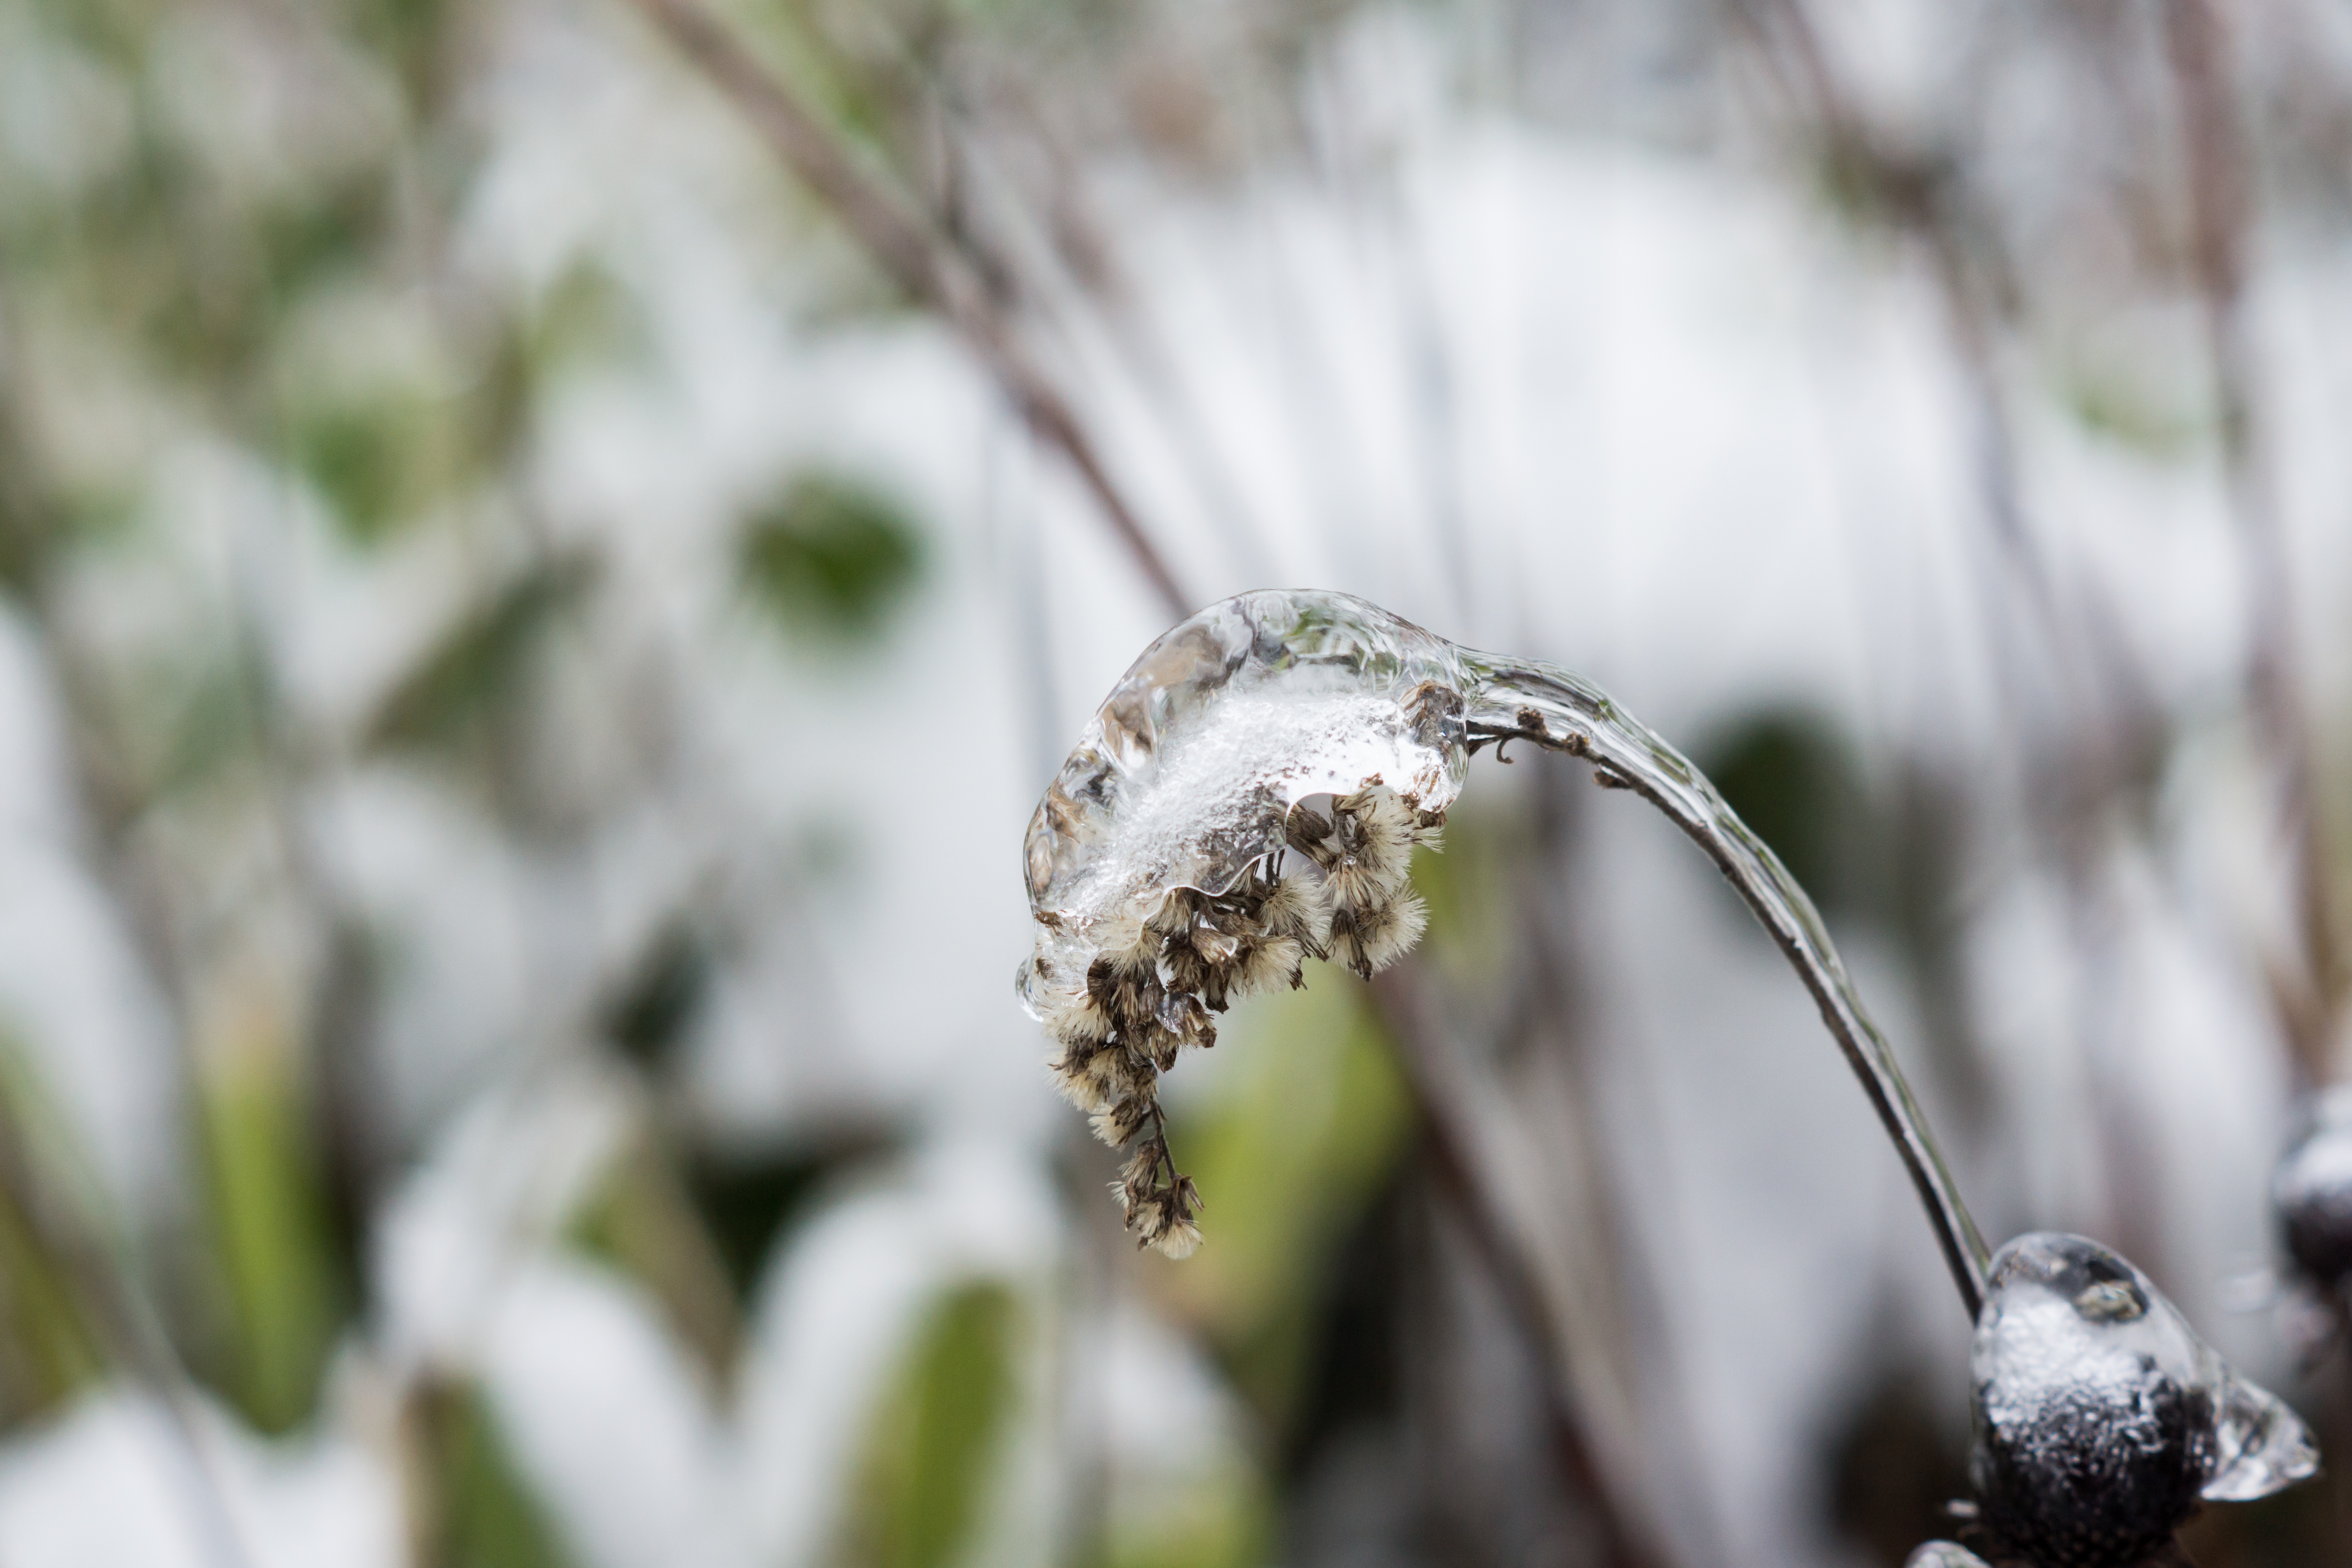
nature, grass, branch, snow, cold, winter, plant, rain, leaf, flower, frost, wildlife, ice, spring, botany, flora, season, fauna, twig, close up, crystallization, macro photography, eiskristalle, crystals, ice flowers, hardest, freezing rain